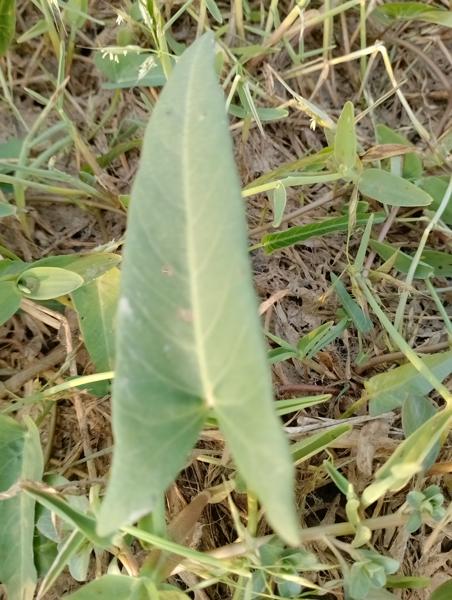
Weed species: Ipomoea aquatic